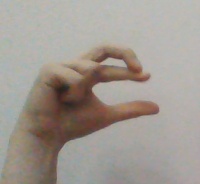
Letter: thal